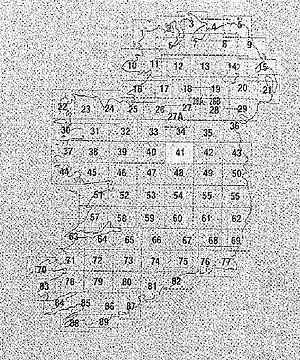
L’Ordnance Survey Ireland est l’agence gouvernementale de cartographie de l'Irlande. Il est l’équivalent de l’IGN français.